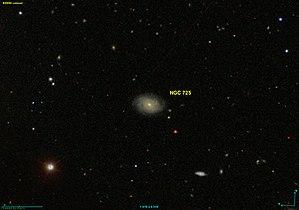
Image créée à l'aide du logiciel Aladin Sky Atlas du Centre de Données astronomiques de Strasbourg et des données de SDSS (Sloan Digital Sky Survey).
NGC 725 est une galaxie spirale située dans la constellation de la Baleine à environ 464 millions d'années-lumière de la Voie lactée. Elle a été découverte par l'astronome américain Francis Leavenworth en 1885.